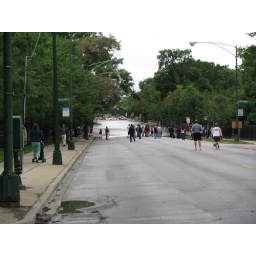
The water has crested the street by about 2 feet.